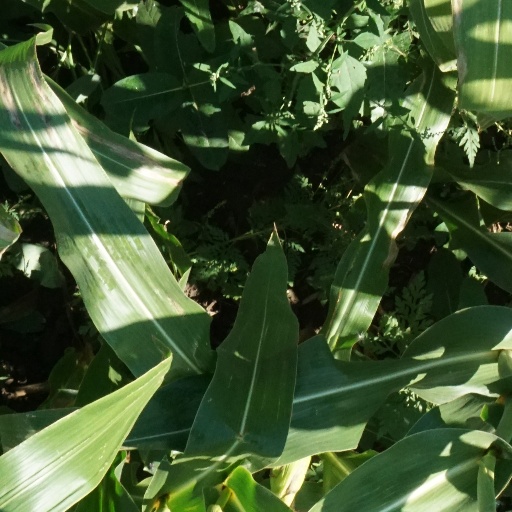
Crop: maize; corn